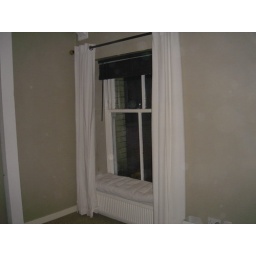
Window seat in the bedroom